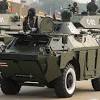
Label: BRDM